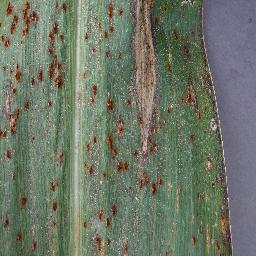
Label: Corn_(Maize)___Northern_Leaf_Blight